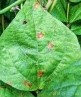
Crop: unknown
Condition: bean_halo_blight